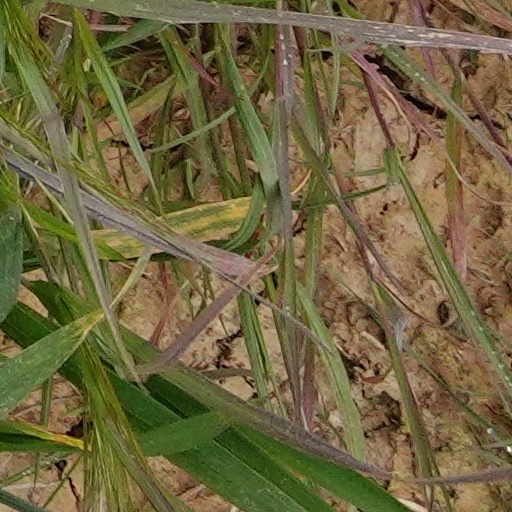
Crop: wheat